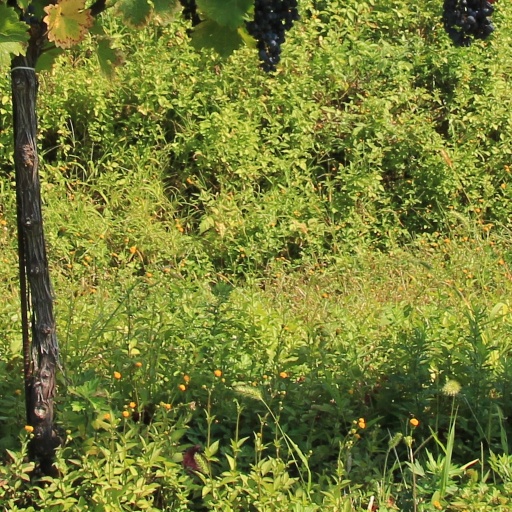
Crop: grape